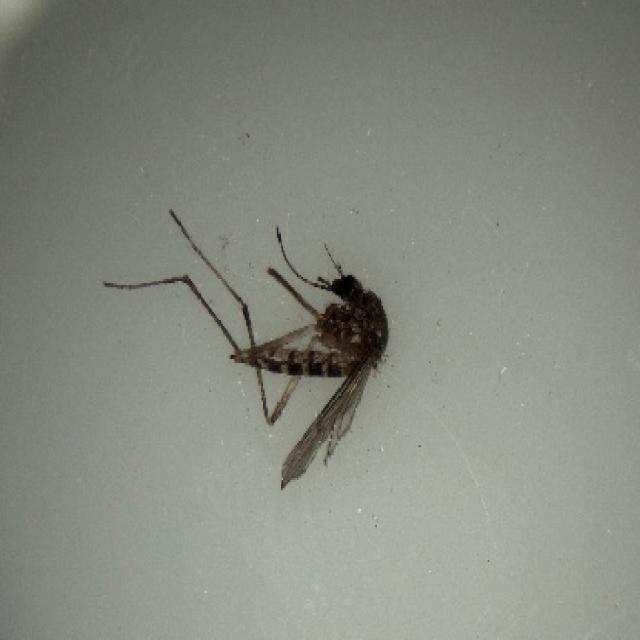
Species: aedes_vexans